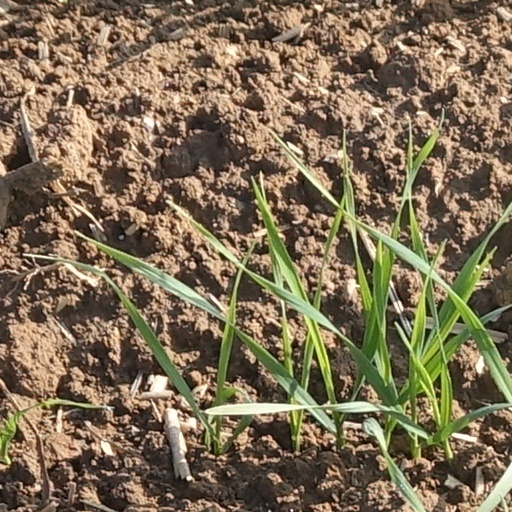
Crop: wheat